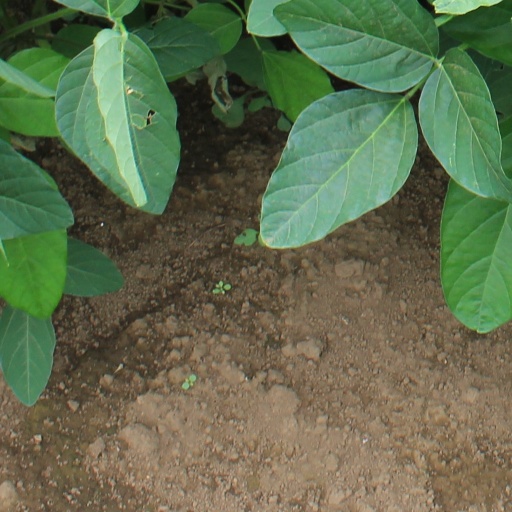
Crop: soybean